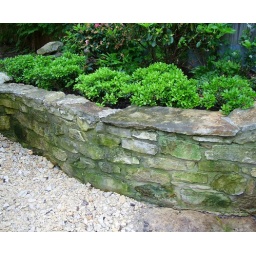
Gumpo azaleas line raised bed in native limestone retaining wall